Houses at 216–264 Ovington Avenue

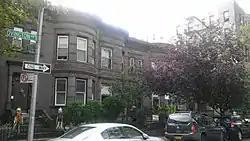

The houses at 216–264 Ovington Ave. form a national historic district in Bay Ridge, Brooklyn, New York, New York. It consists of 20 contributing residential buildings built between 1908 and 1910. They are brownstone rowhouses with bowed fronts in the Neo-Renaissance style. The houses are two or three stories in height.